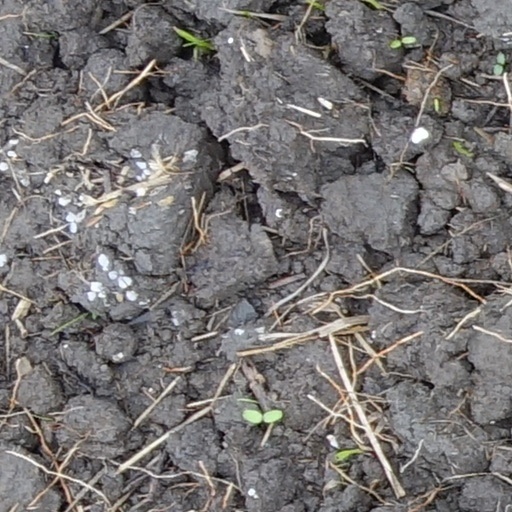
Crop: wheat